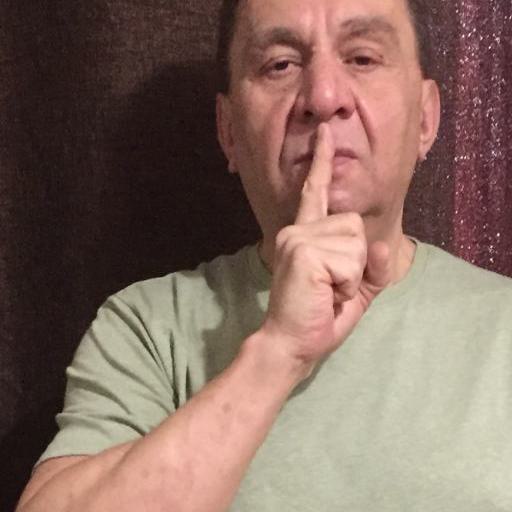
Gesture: mute